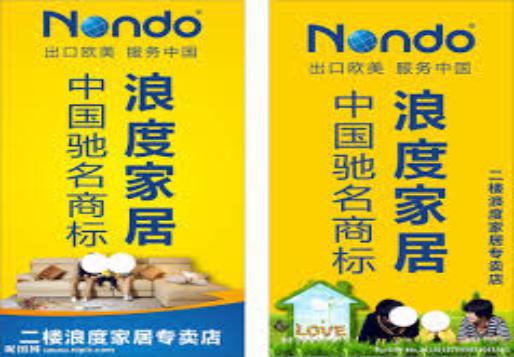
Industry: Necessities